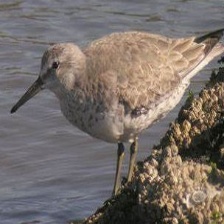
Species: RED KNOT
Scientific name: CALIDRIS CANUTUS
ImageNet parent category: red-backed_sandpiper